Holless Wilbur Allen

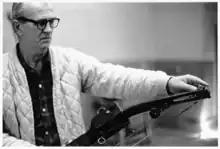
Allen in 1969

Holless Wilbur Allen (July 12, 1909 – June 28, 1979) was an American bowyer, who invented the compound bow.